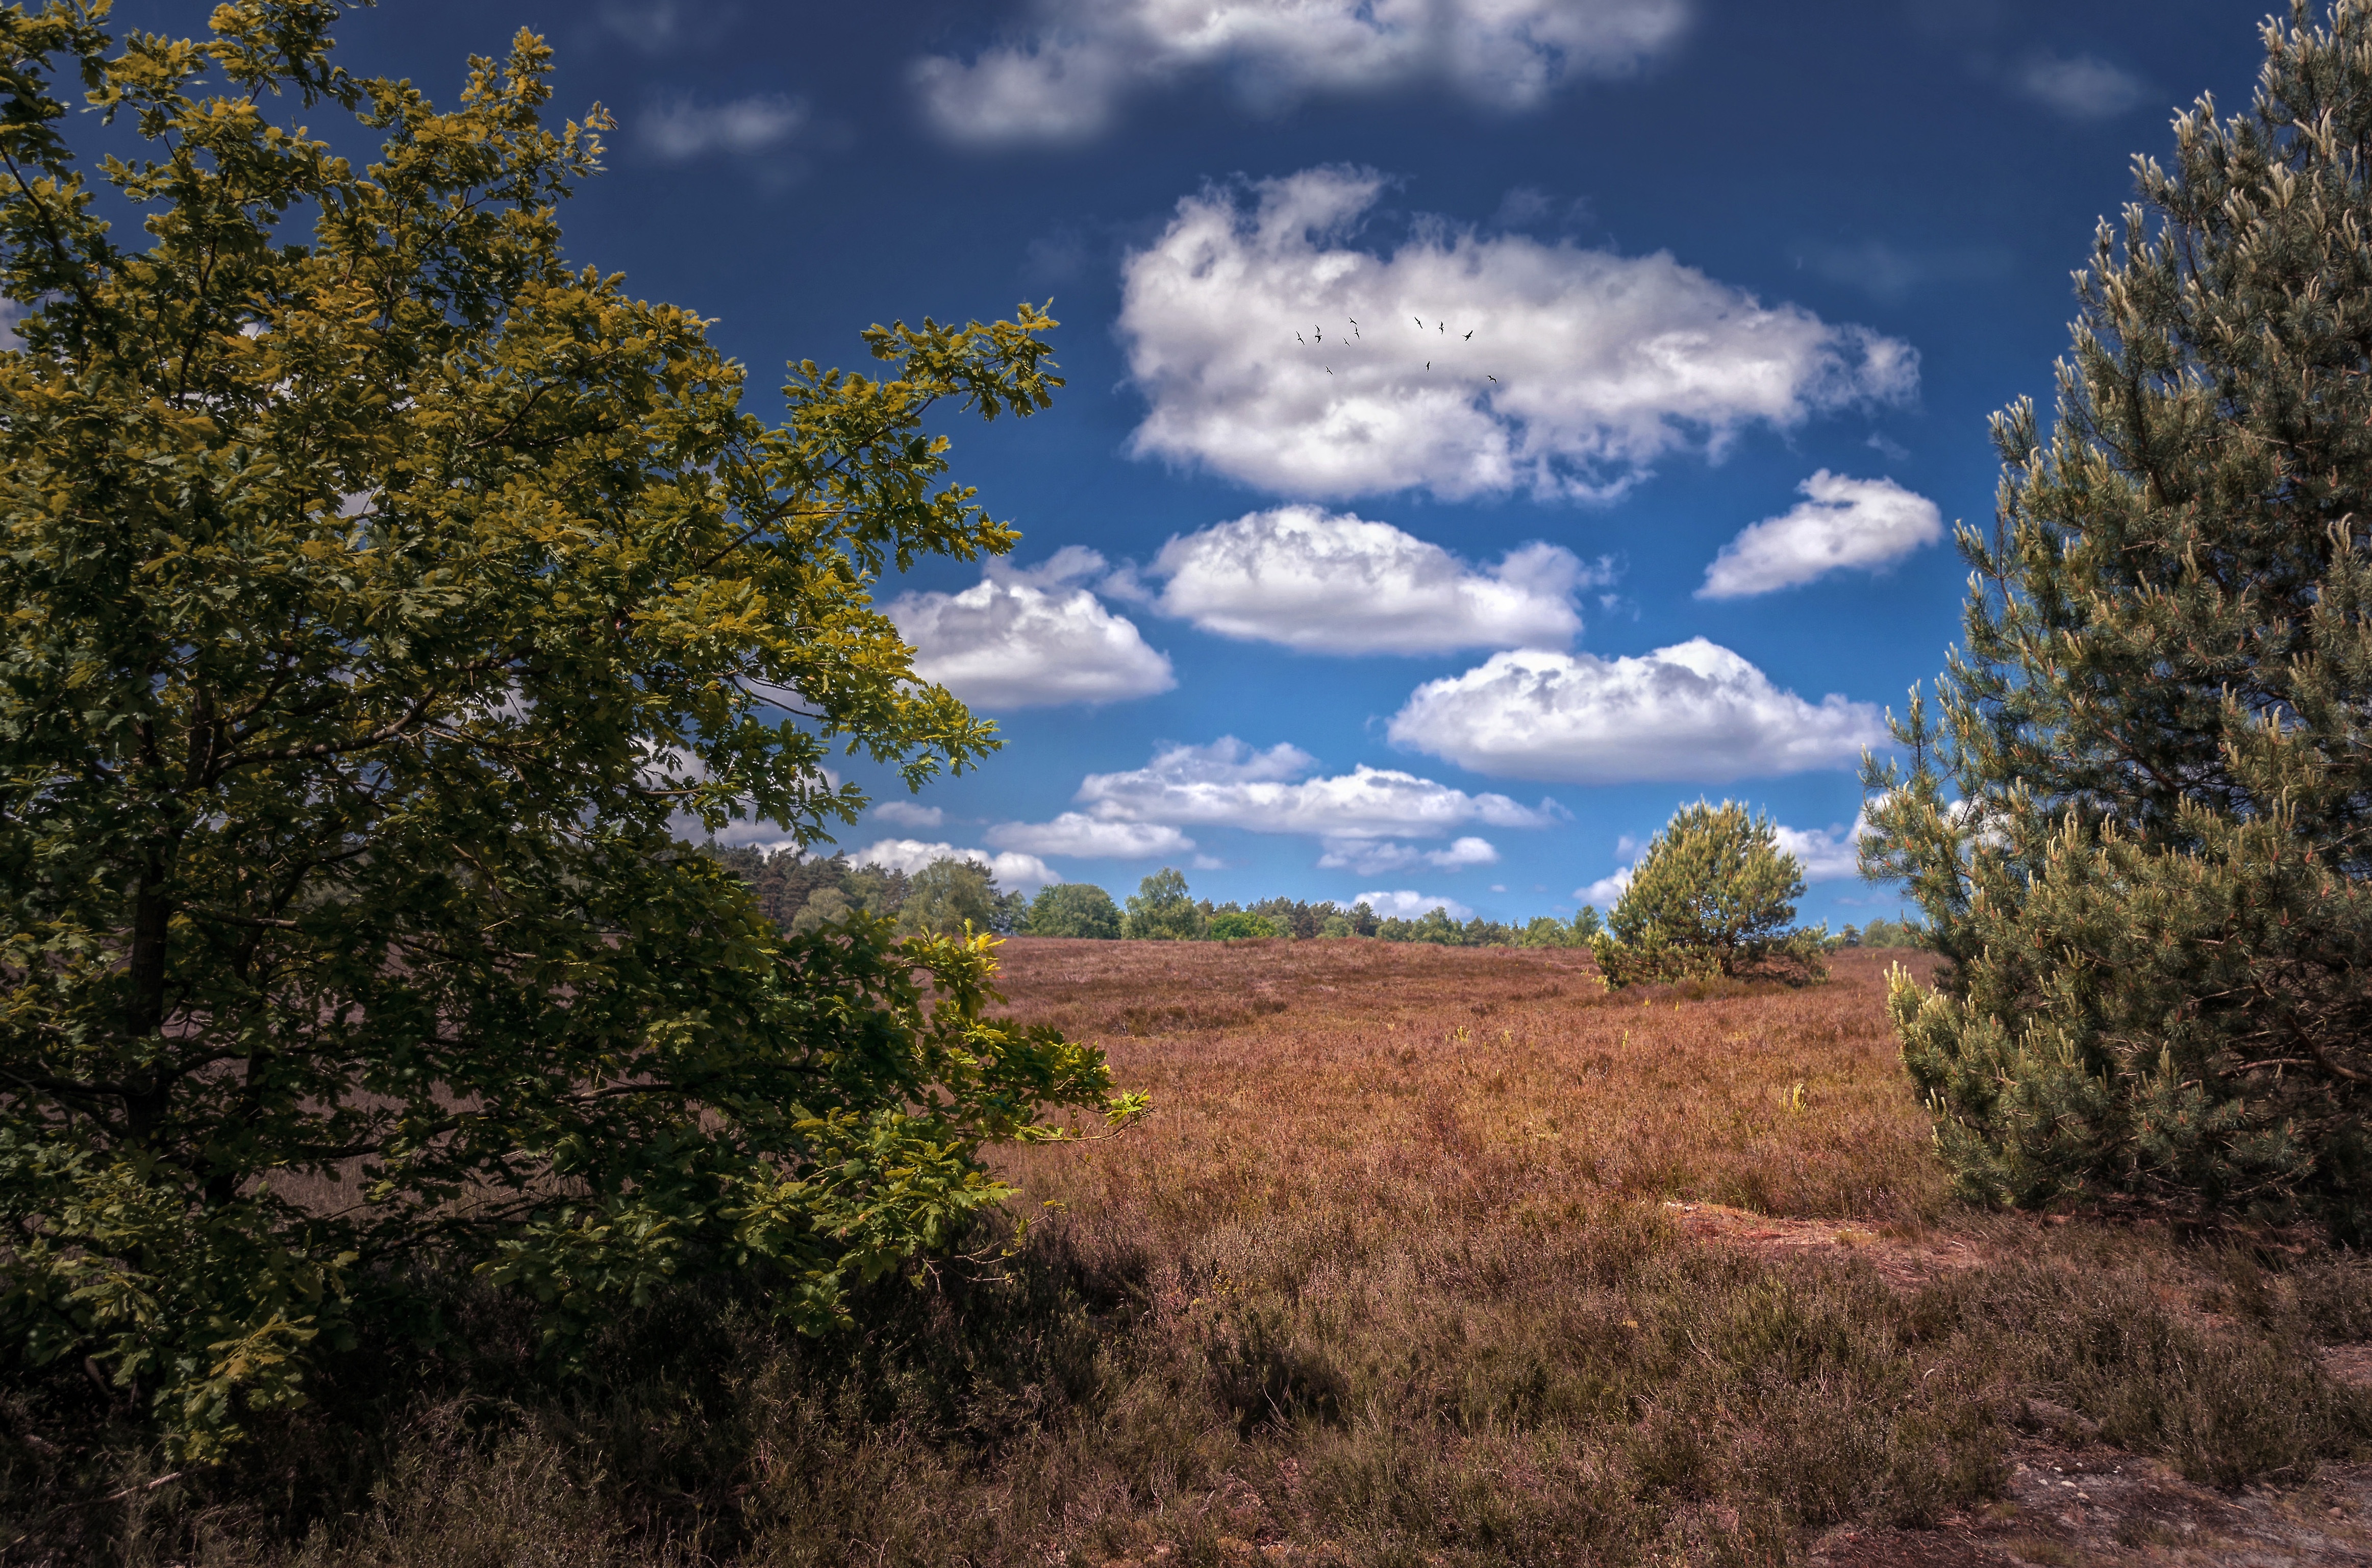
landscape, tree, nature, forest, grass, wilderness, mountain, cloud, plant, sky, trail, meadow, prairie, warm, leaf, hill, summer, autumn, park, savanna, ridge, clouds, grassland, landscapes, plateau, woodland, habitat, ecosystem, rural area, fair weather clouds, natural environment, woody plant